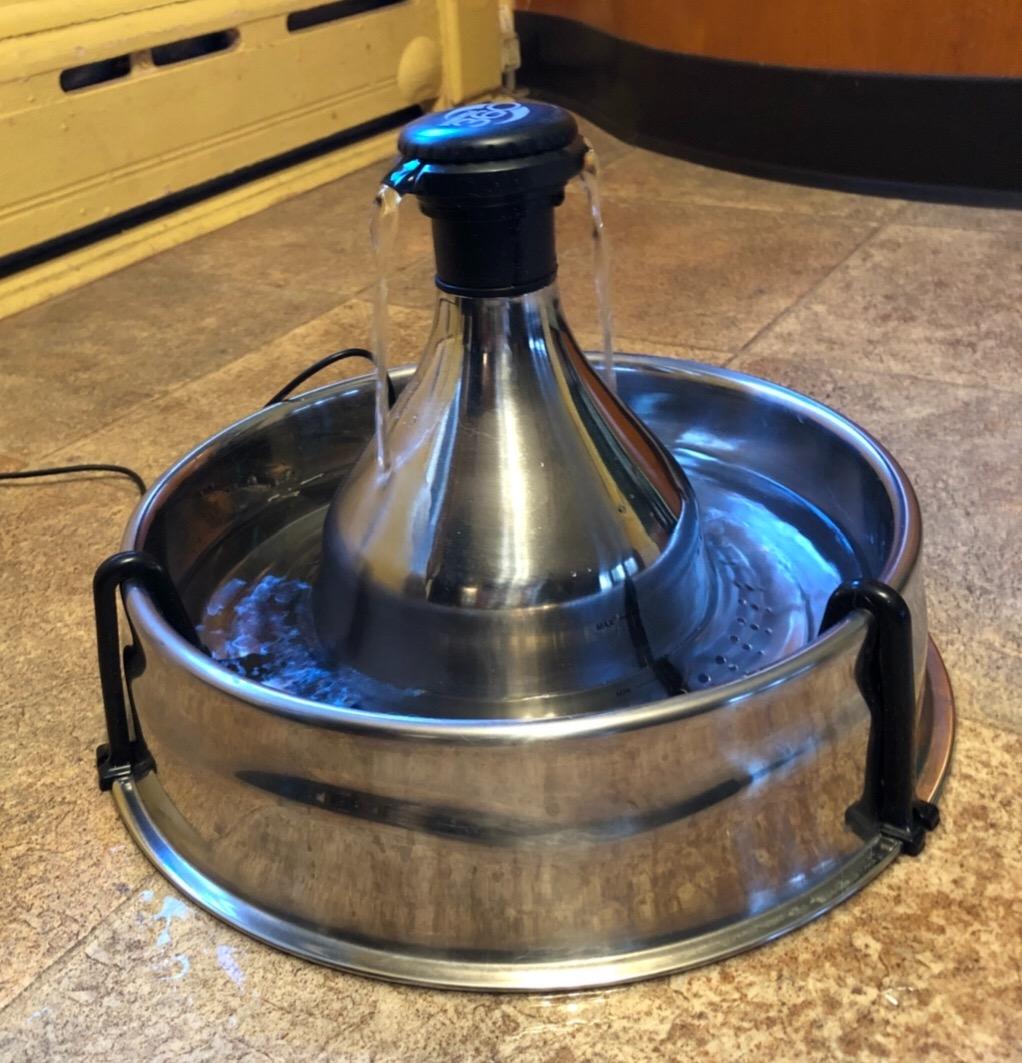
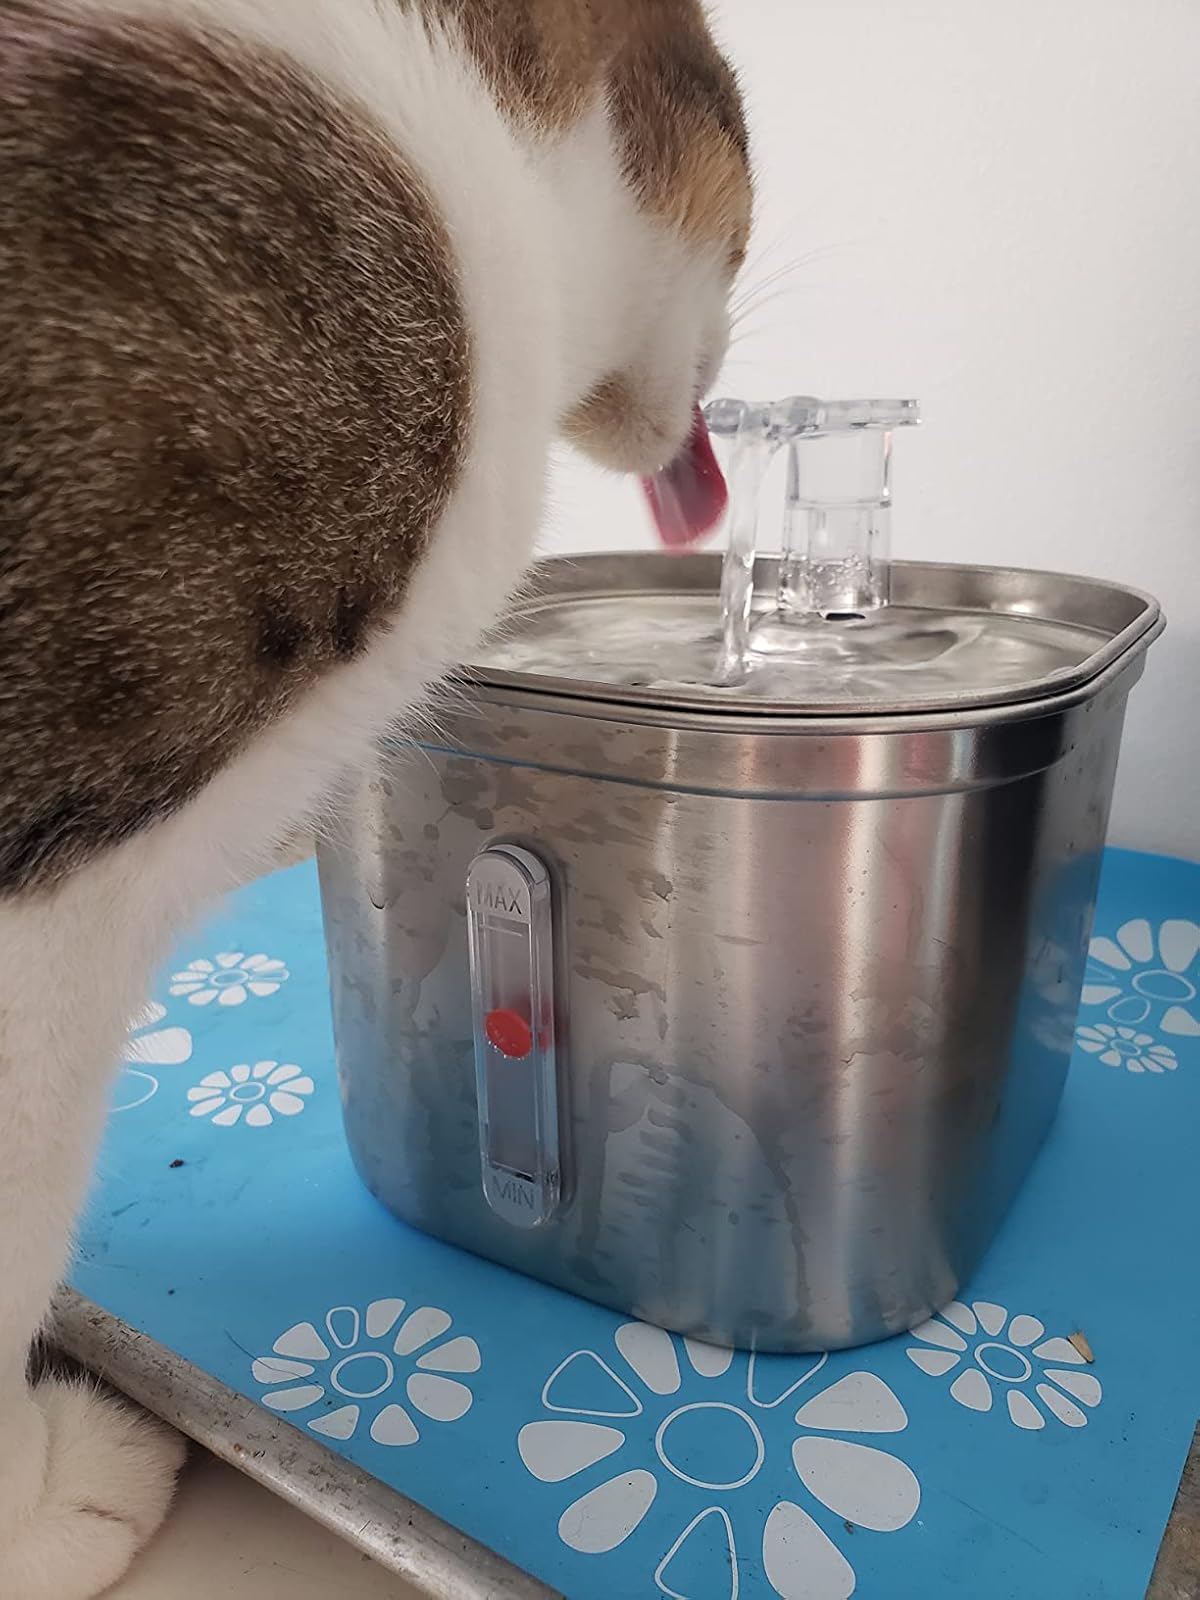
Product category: items_bowl
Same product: no